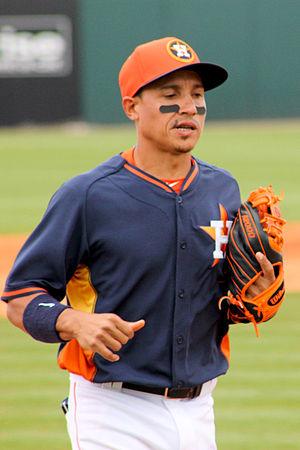
Ronald Alcides Torreyes Solarsano est un joueur de champ intérieur des Yankees de New York de la Ligue majeure de baseball.